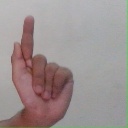
अक्षर: ळ